Tunicle

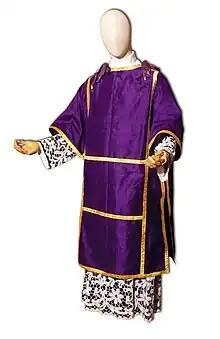
A pontifical tunicle.

The tunicle is a liturgical vestment associated with Roman Catholicism, Anglo-Catholic, and Lutheranism.